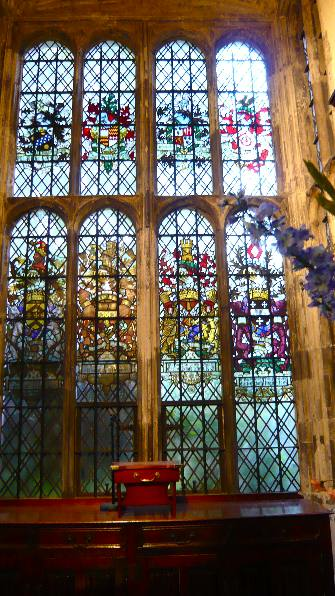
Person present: No